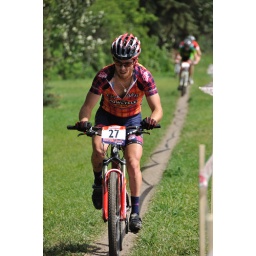
From the Edmonton Canada Cup mountain bike race, July 11th, 2010 in Edmonton, Alberta, Canada.